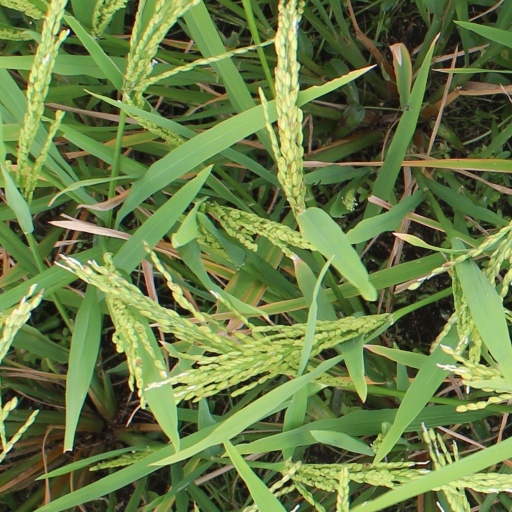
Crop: rice